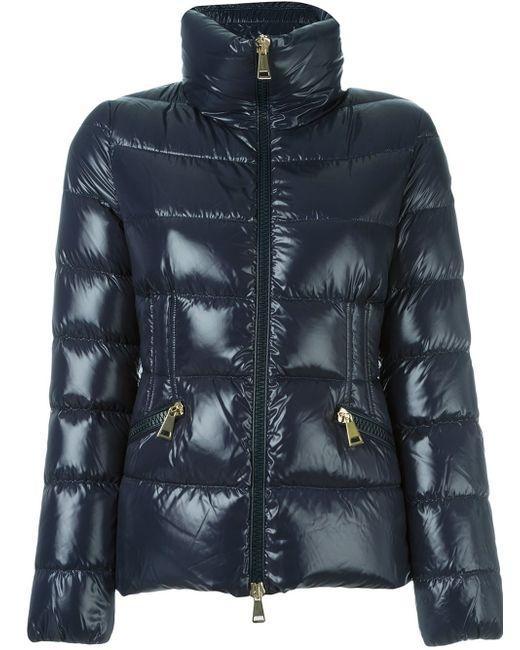
Rollkragen, geschwollener blauer Wintermantel mit Reißverschluss